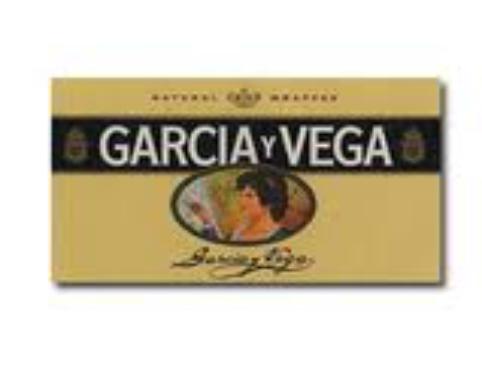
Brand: Garcia Y Vega
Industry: Others